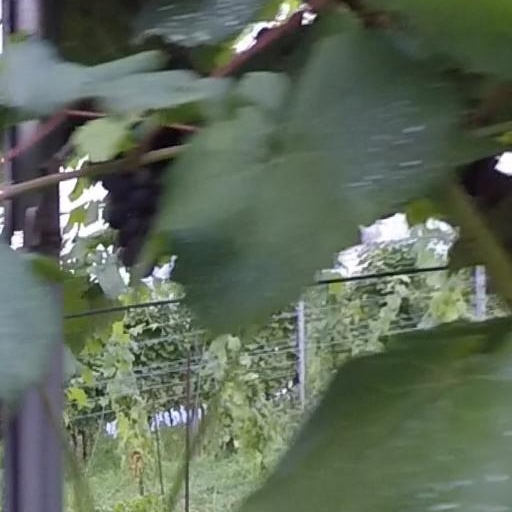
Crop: grape